Pete Kelly's Blues (film)

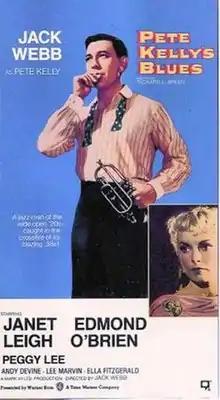
Front cover of VHS release of "Pete Kelly's Blues"

Pete Kelly's Blues is a 1955 musical crime film based on the 1951 radio series of the same name. It was directed by and starred Jack Webb in the title role of a bandleader and musician. Janet Leigh is featured as party girl Ivy Conrad, and Edmond O'Brien as a gangster who applies pressure to Kelly.